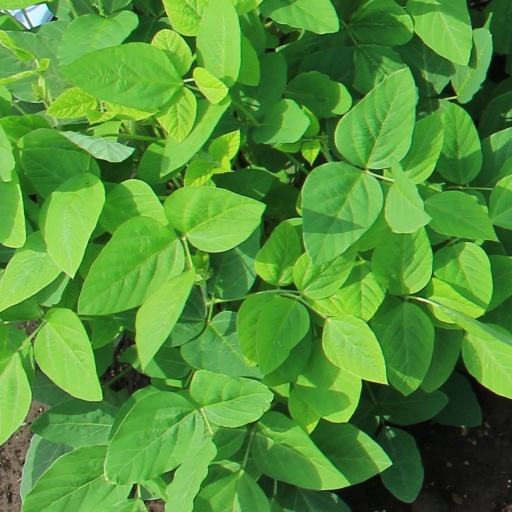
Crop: soybean